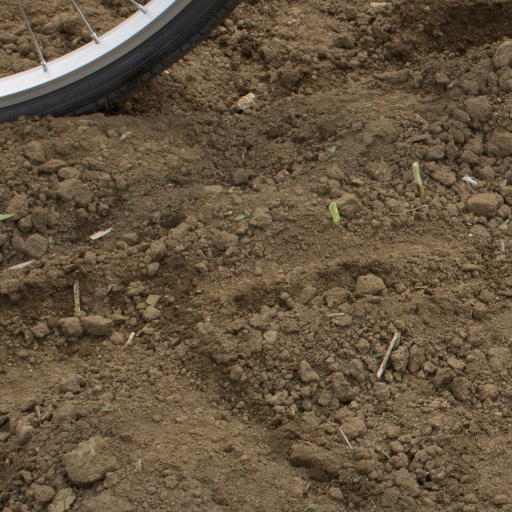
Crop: Jerusalem artichoke